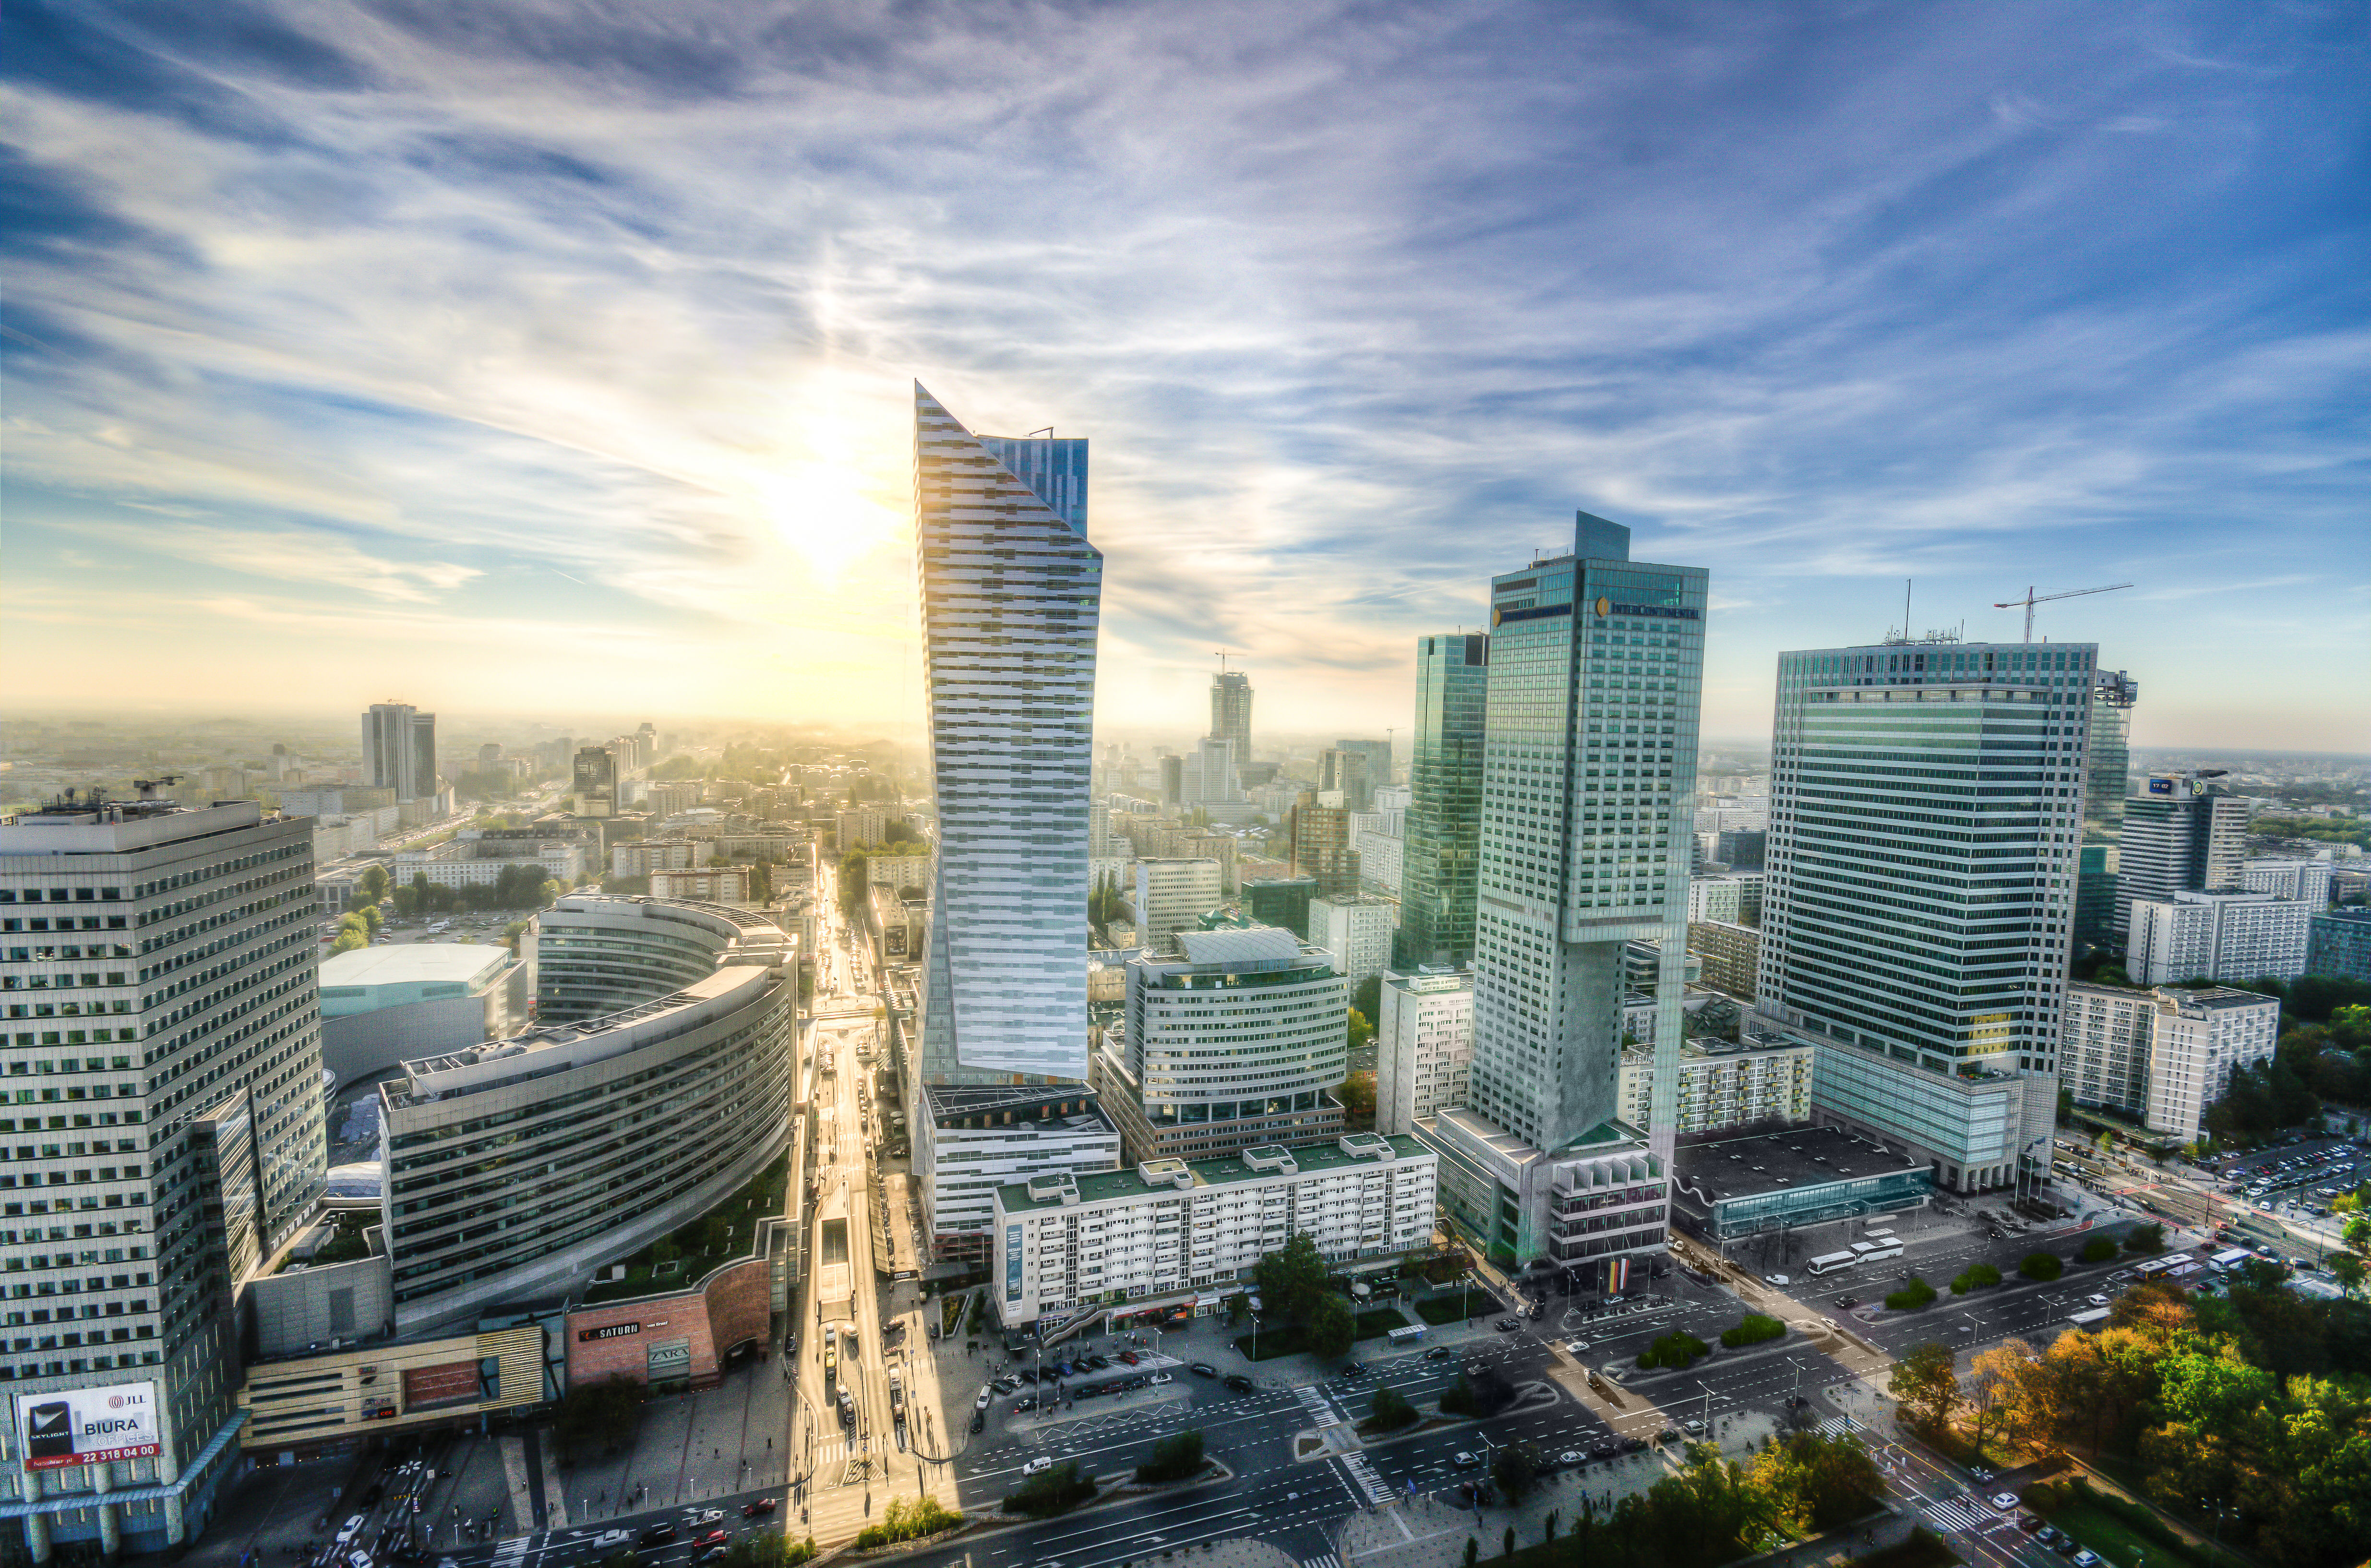
horizon, sky, skyline, city, skyscraper, urban, cityscape, downtown, dusk, evening, tower, landmark, tower block, poland, warsaw, metropolis, condominium, neighbourhood, high rises, urban area, residential area, human settlement, metropolitan area